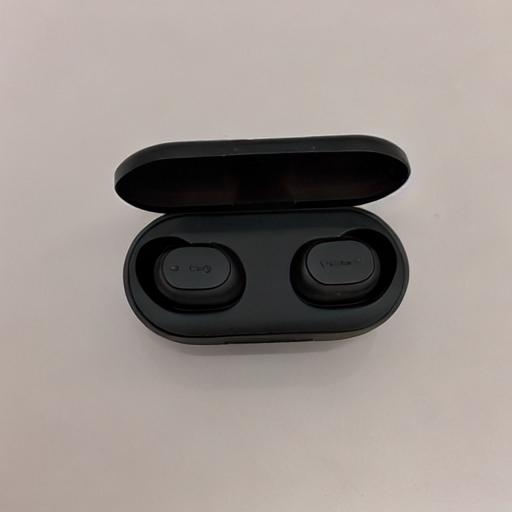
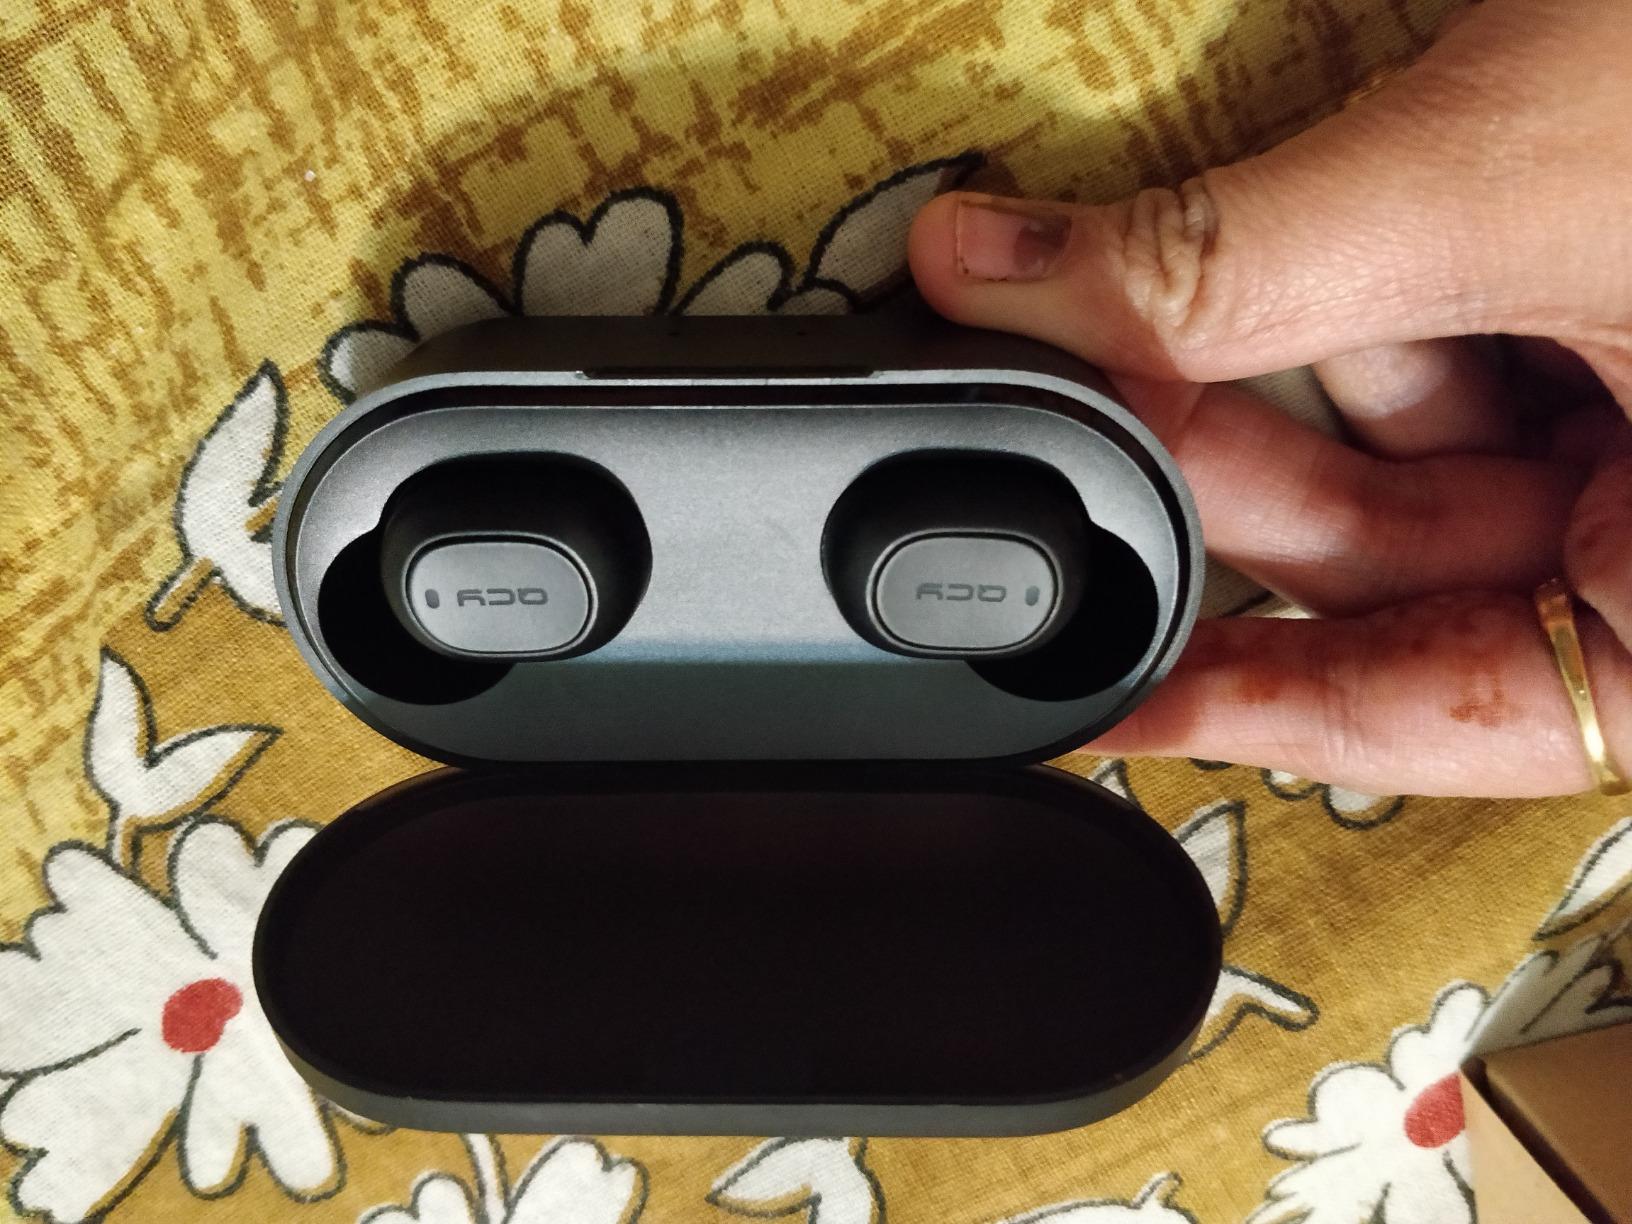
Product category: earbuds
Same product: no